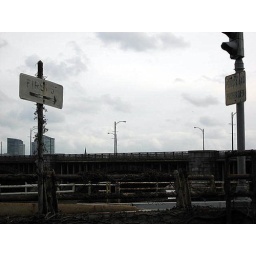
Old sign pointing in the wrong direction. Near Longfellow bridge